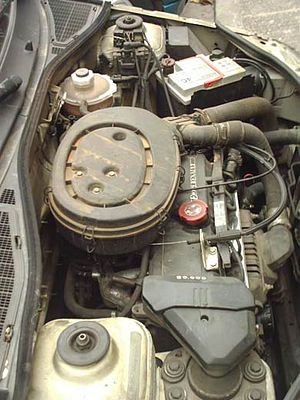
Renault Energy-motor
Renault Energy-motoren er en firecylindret benzinmotor fra Renault, introduceret i 1988 sammen med Renault 19.